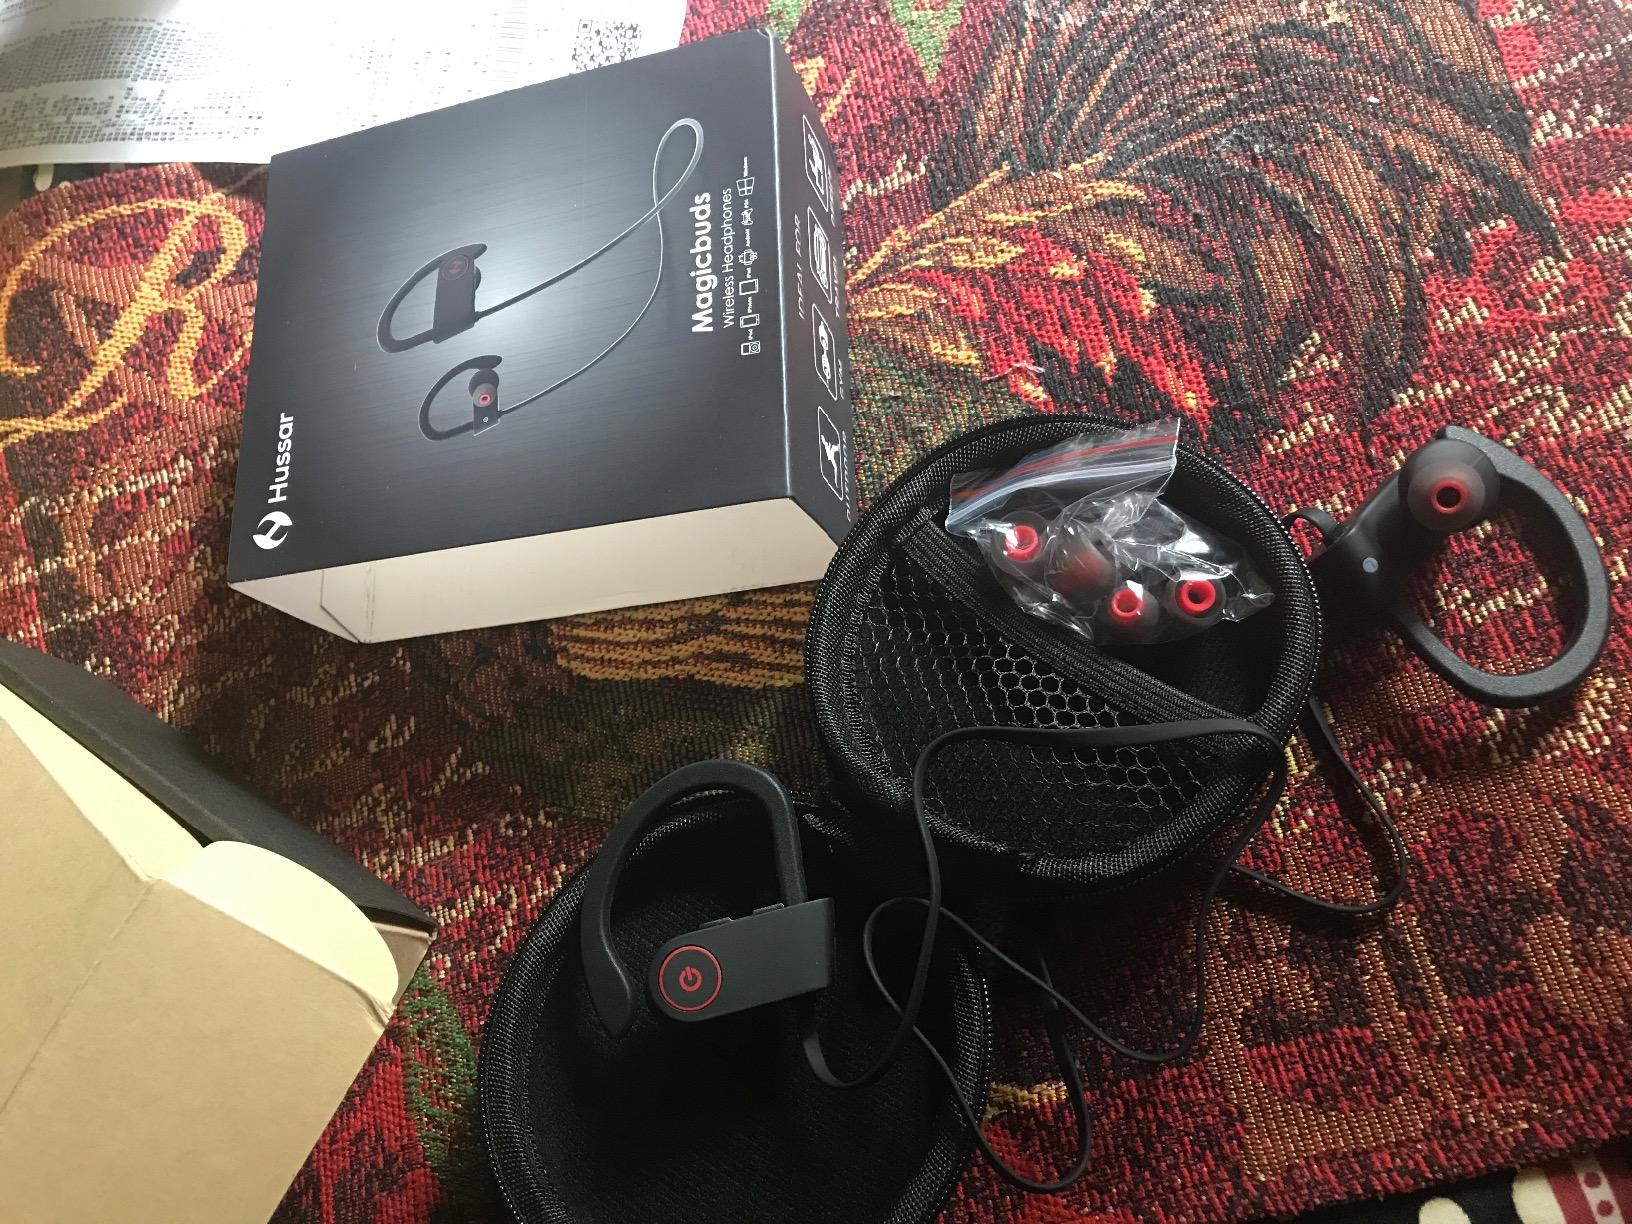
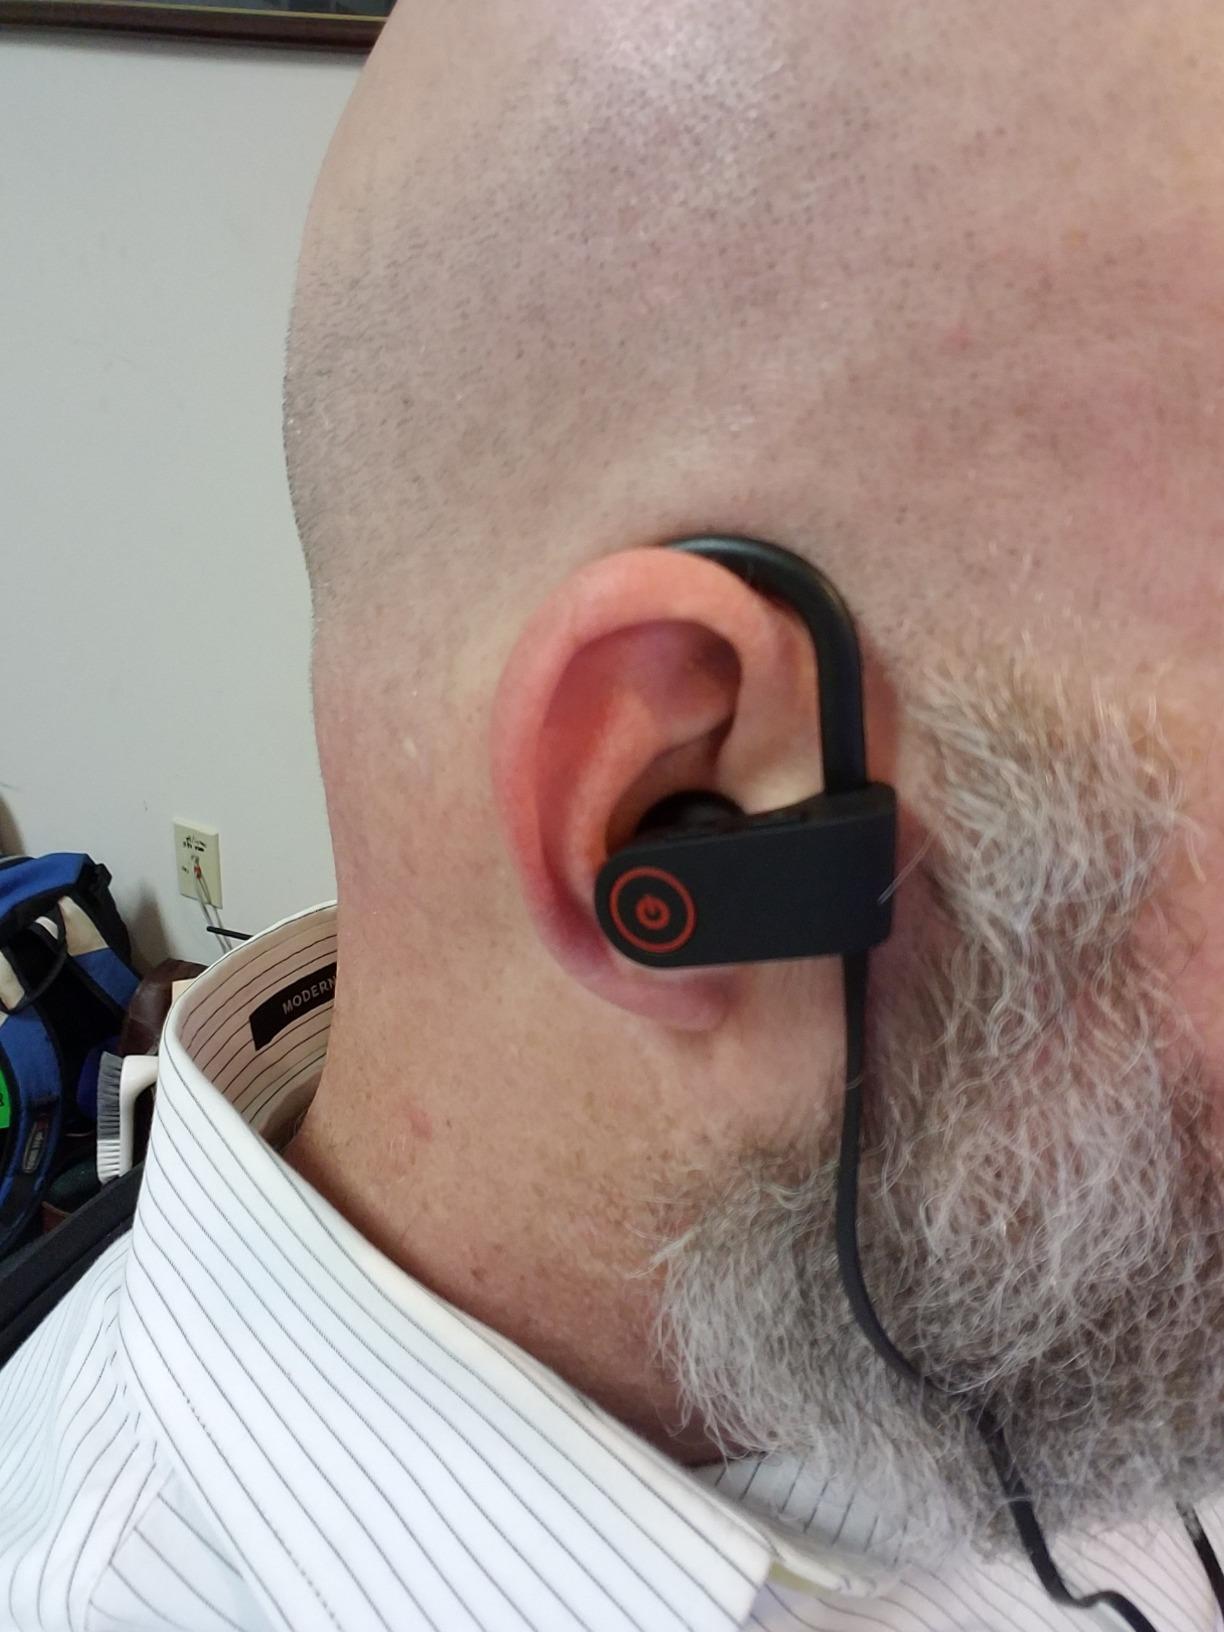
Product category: headphones
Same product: yes